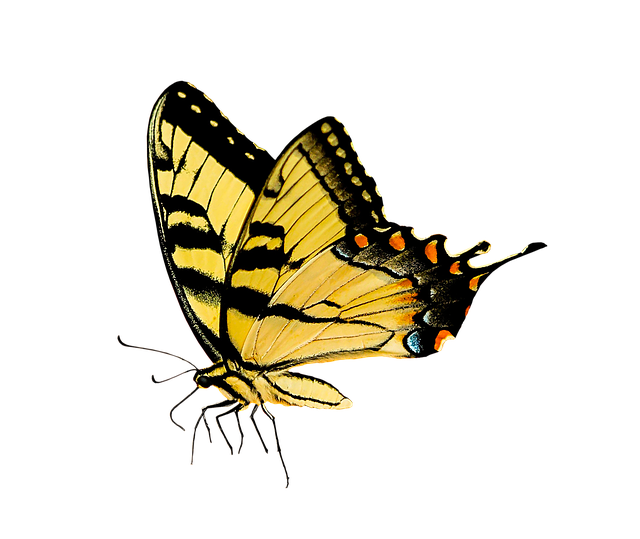
butterfly